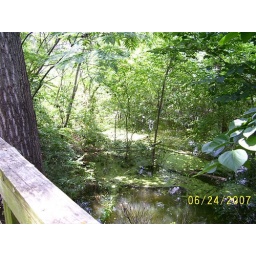
I photographed under this bridge a few months ago 3 feet + of water now